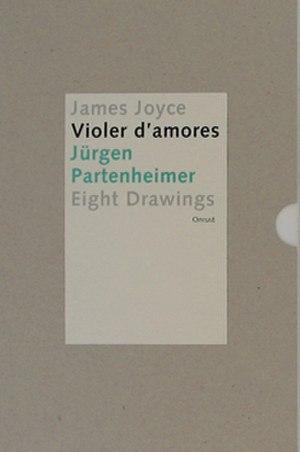
Jürgen Partenheimer est un artiste allemand parmi les plus renommés de sa génération.